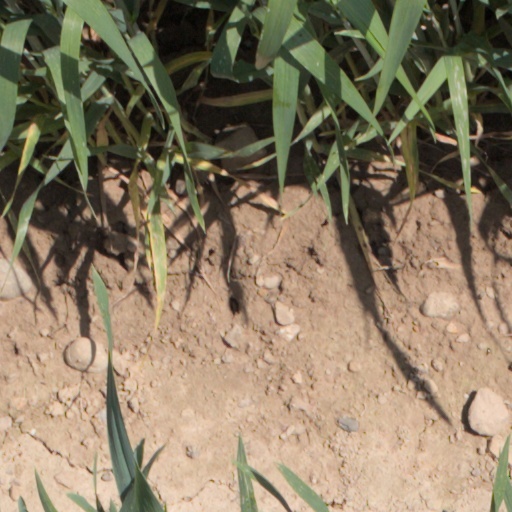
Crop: wheat